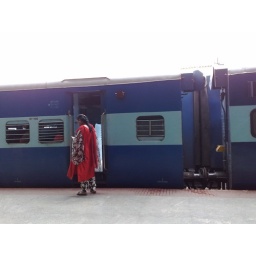
Woman red Sari against blue train